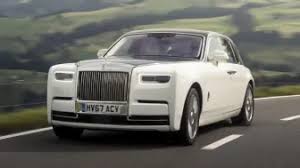
Vehicle type: Cars